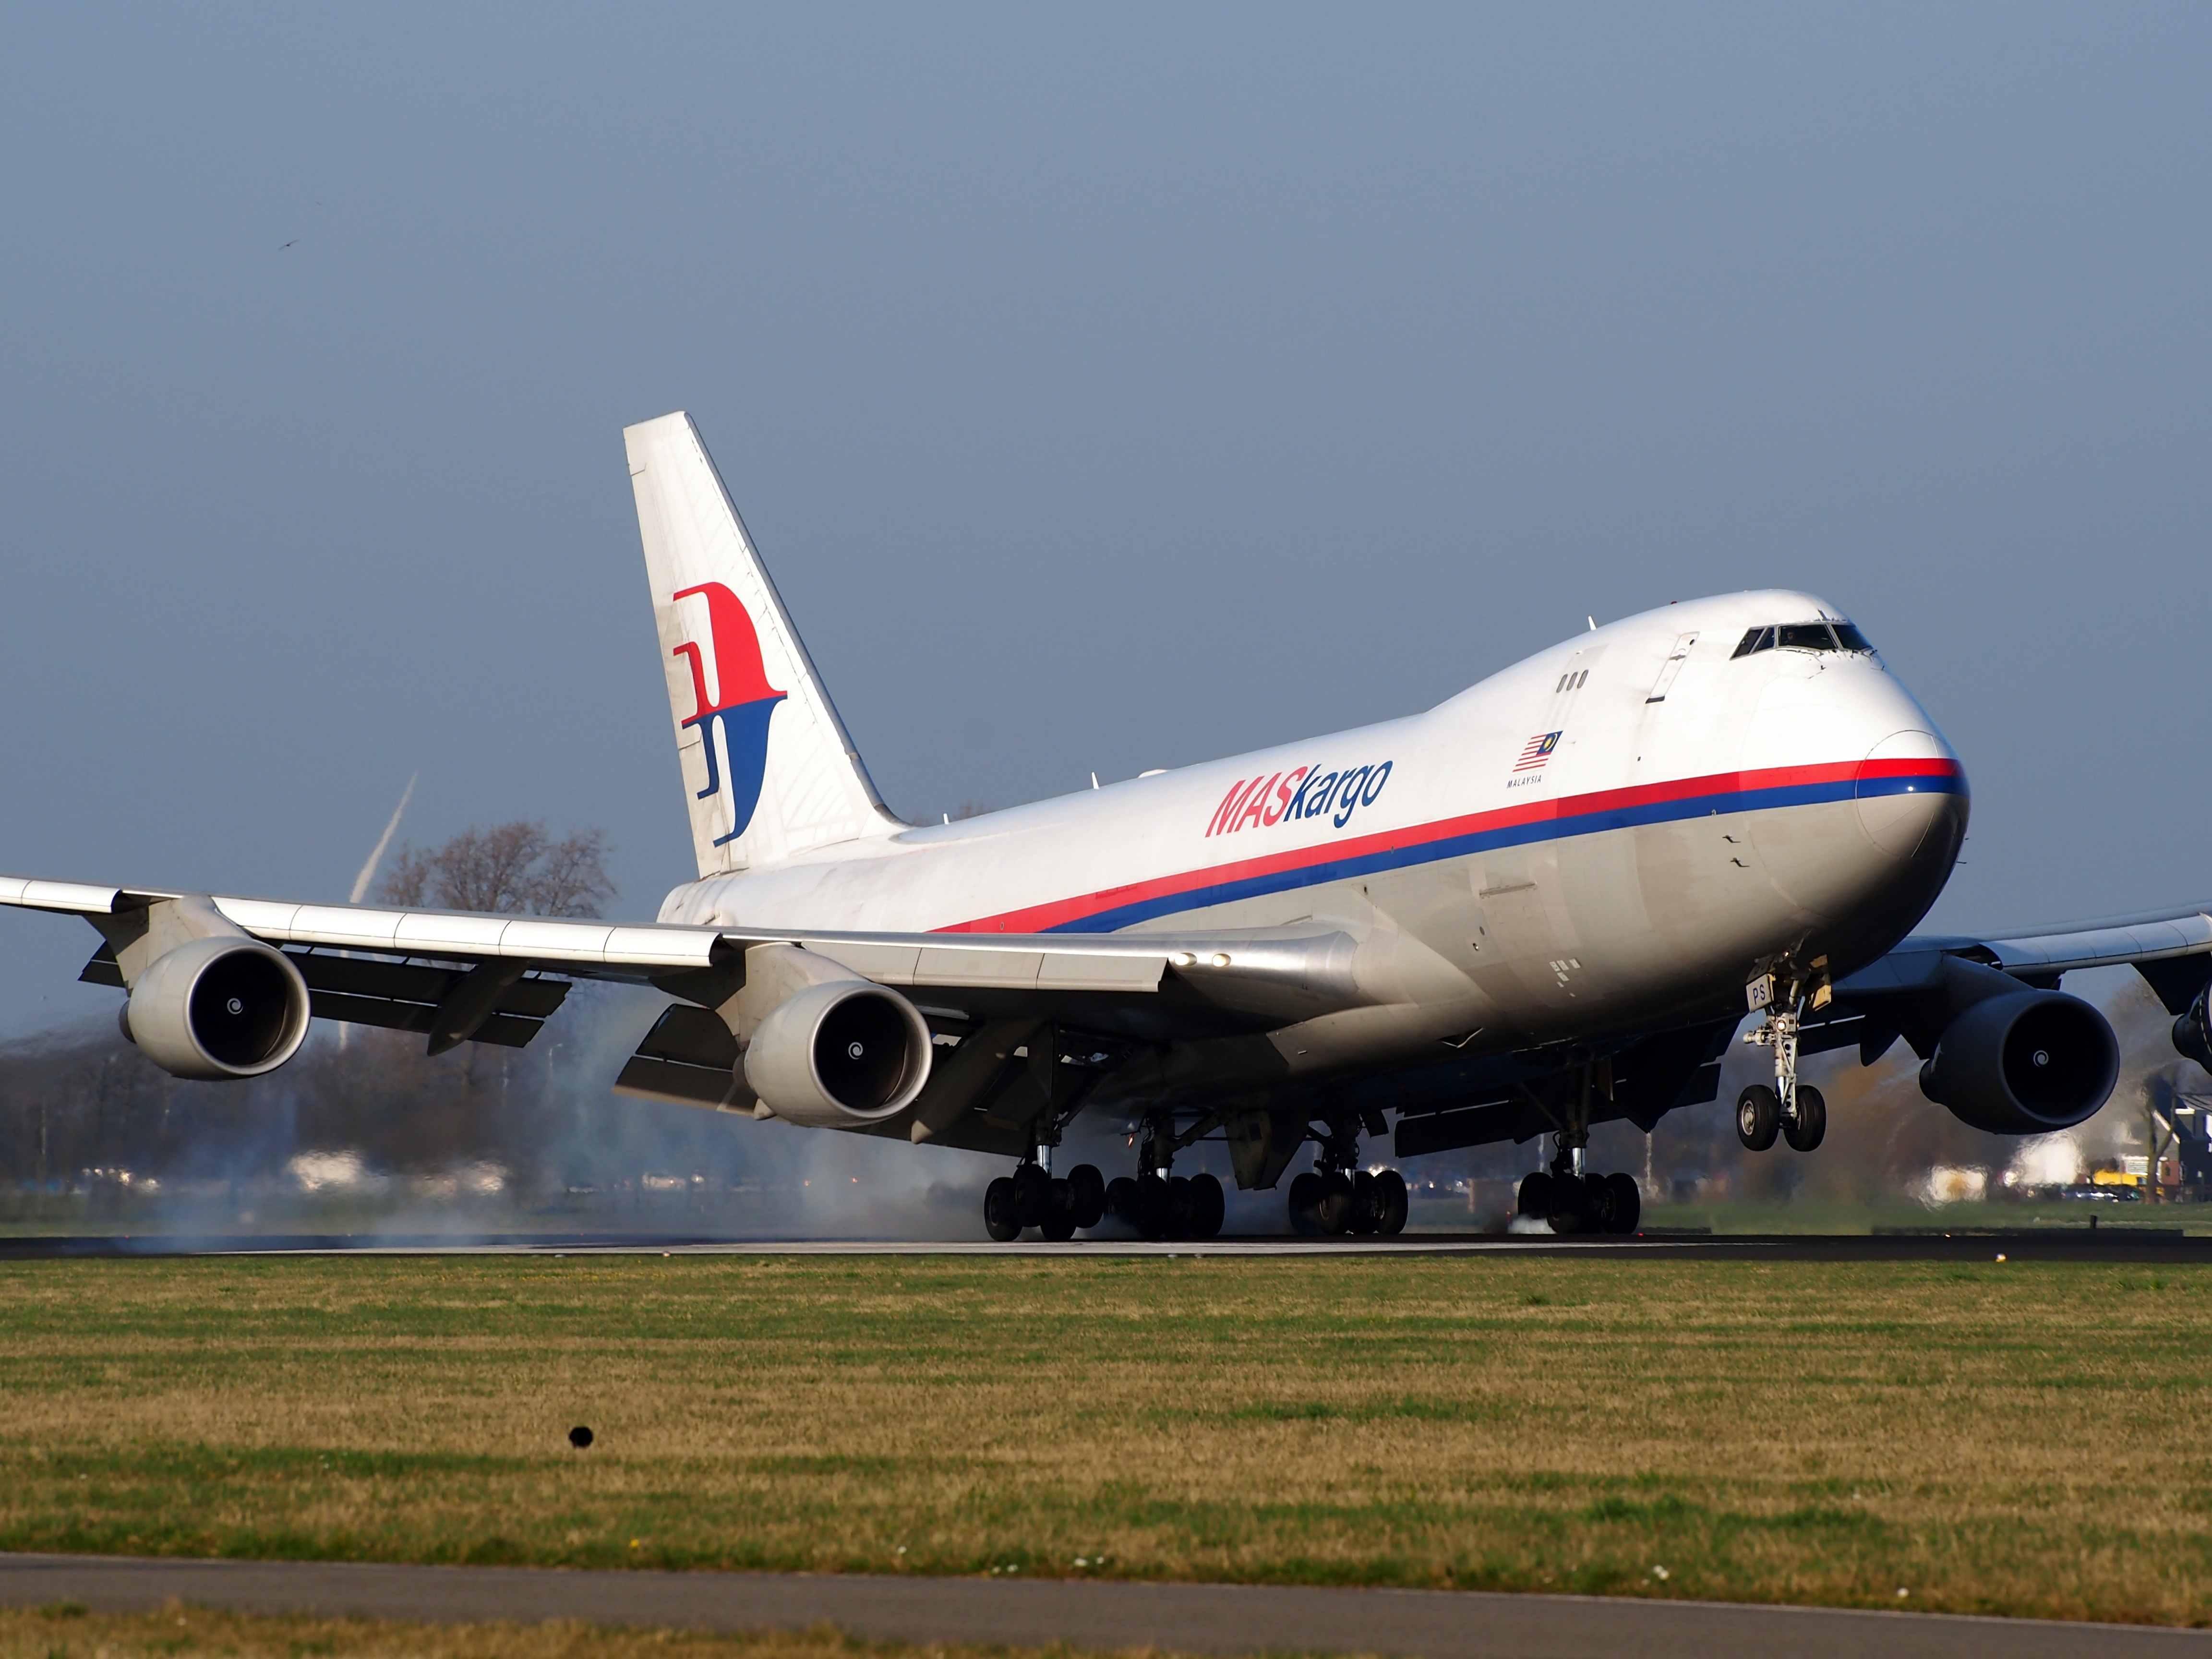
wing, airport, airplane, aircraft, vehicle, airline, aviation, airliner, cargo, landing, boeing, takeoff, jet aircraft, airbus a330, boeing 777, boeing 747, jumbo jet, boeing 767, air travel, malaysia airlines, atmosphere of earth, wide body aircraft, boeing 747 8, boeing 747 400